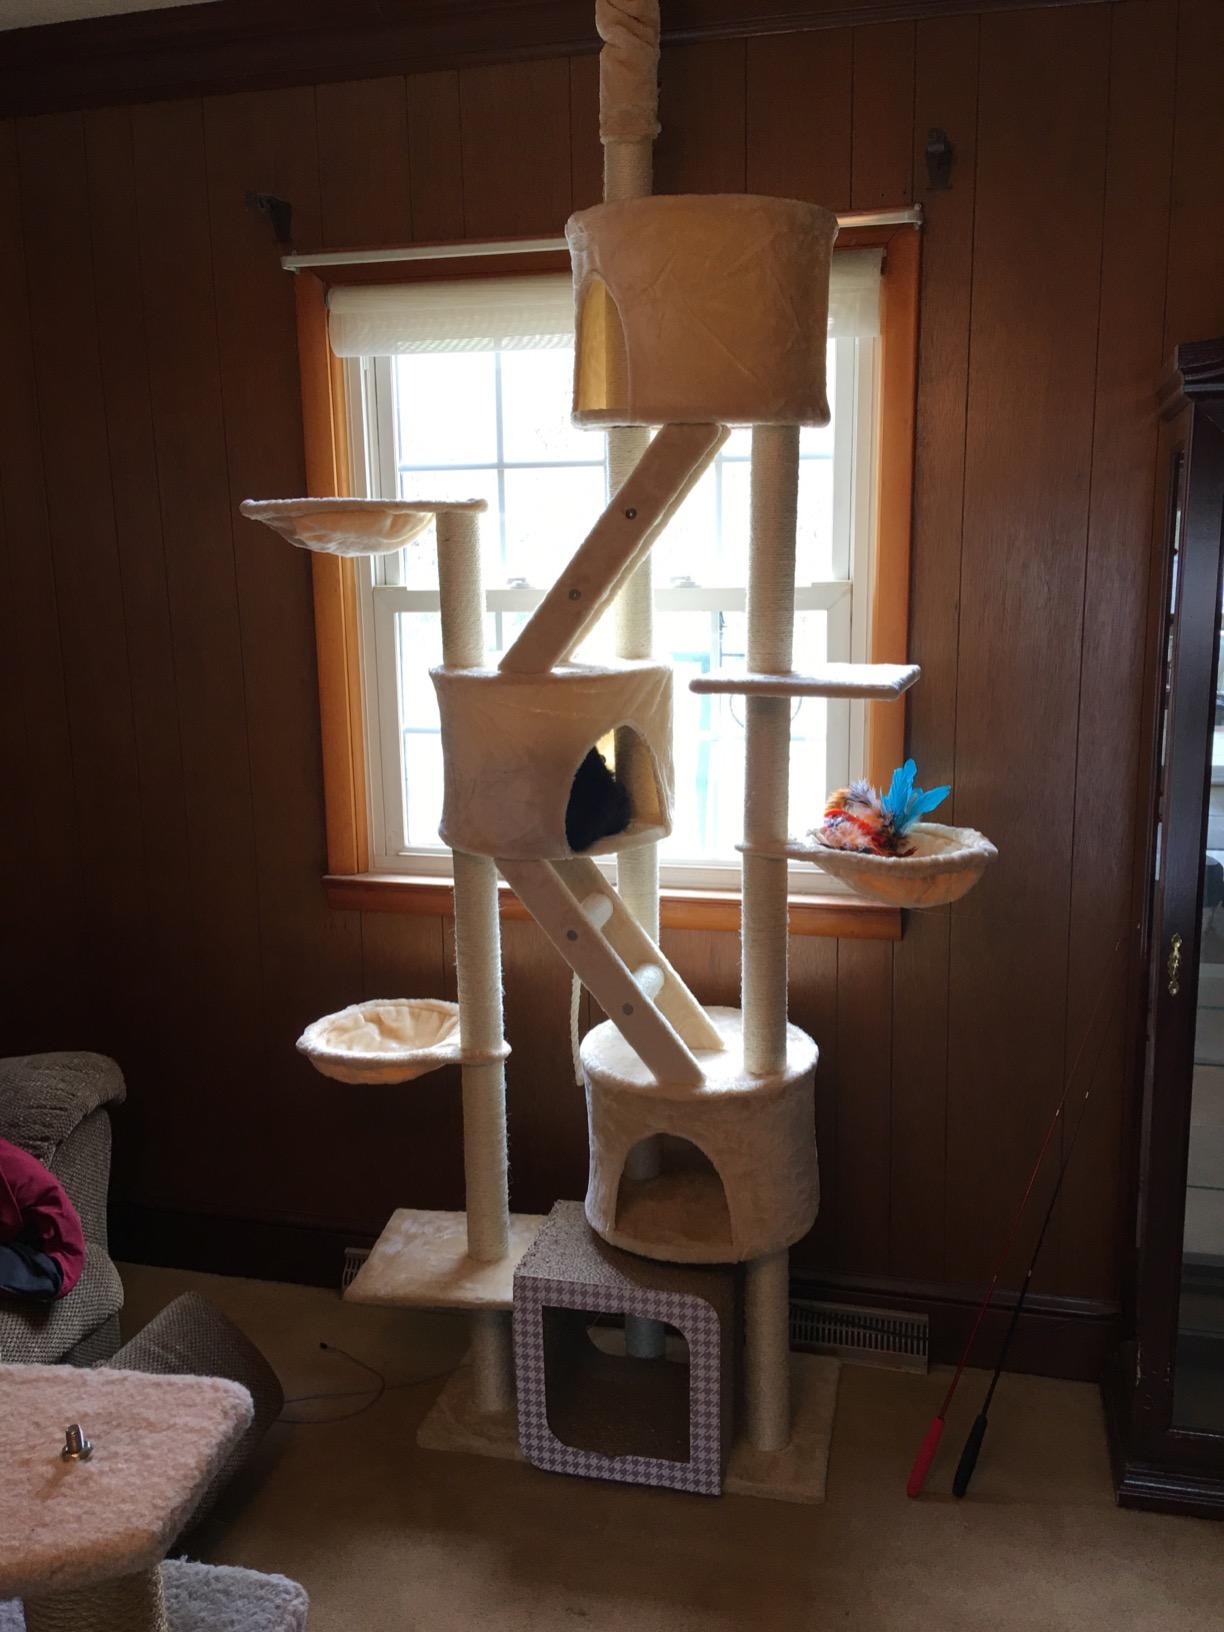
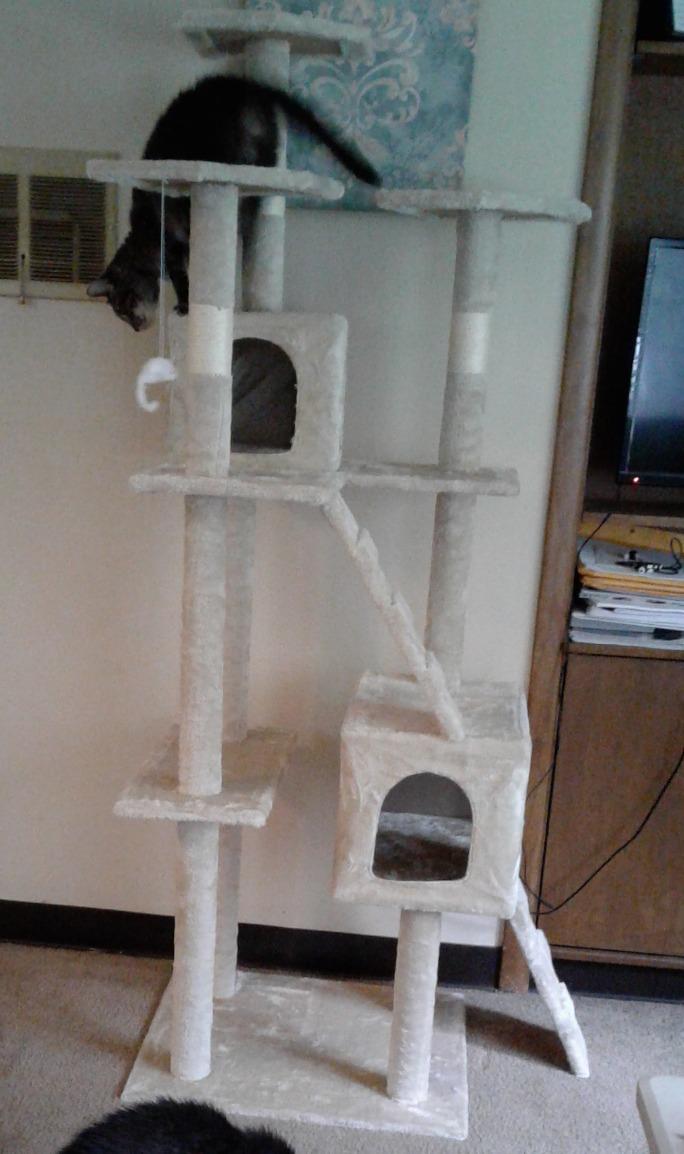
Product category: items_cat tree
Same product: no